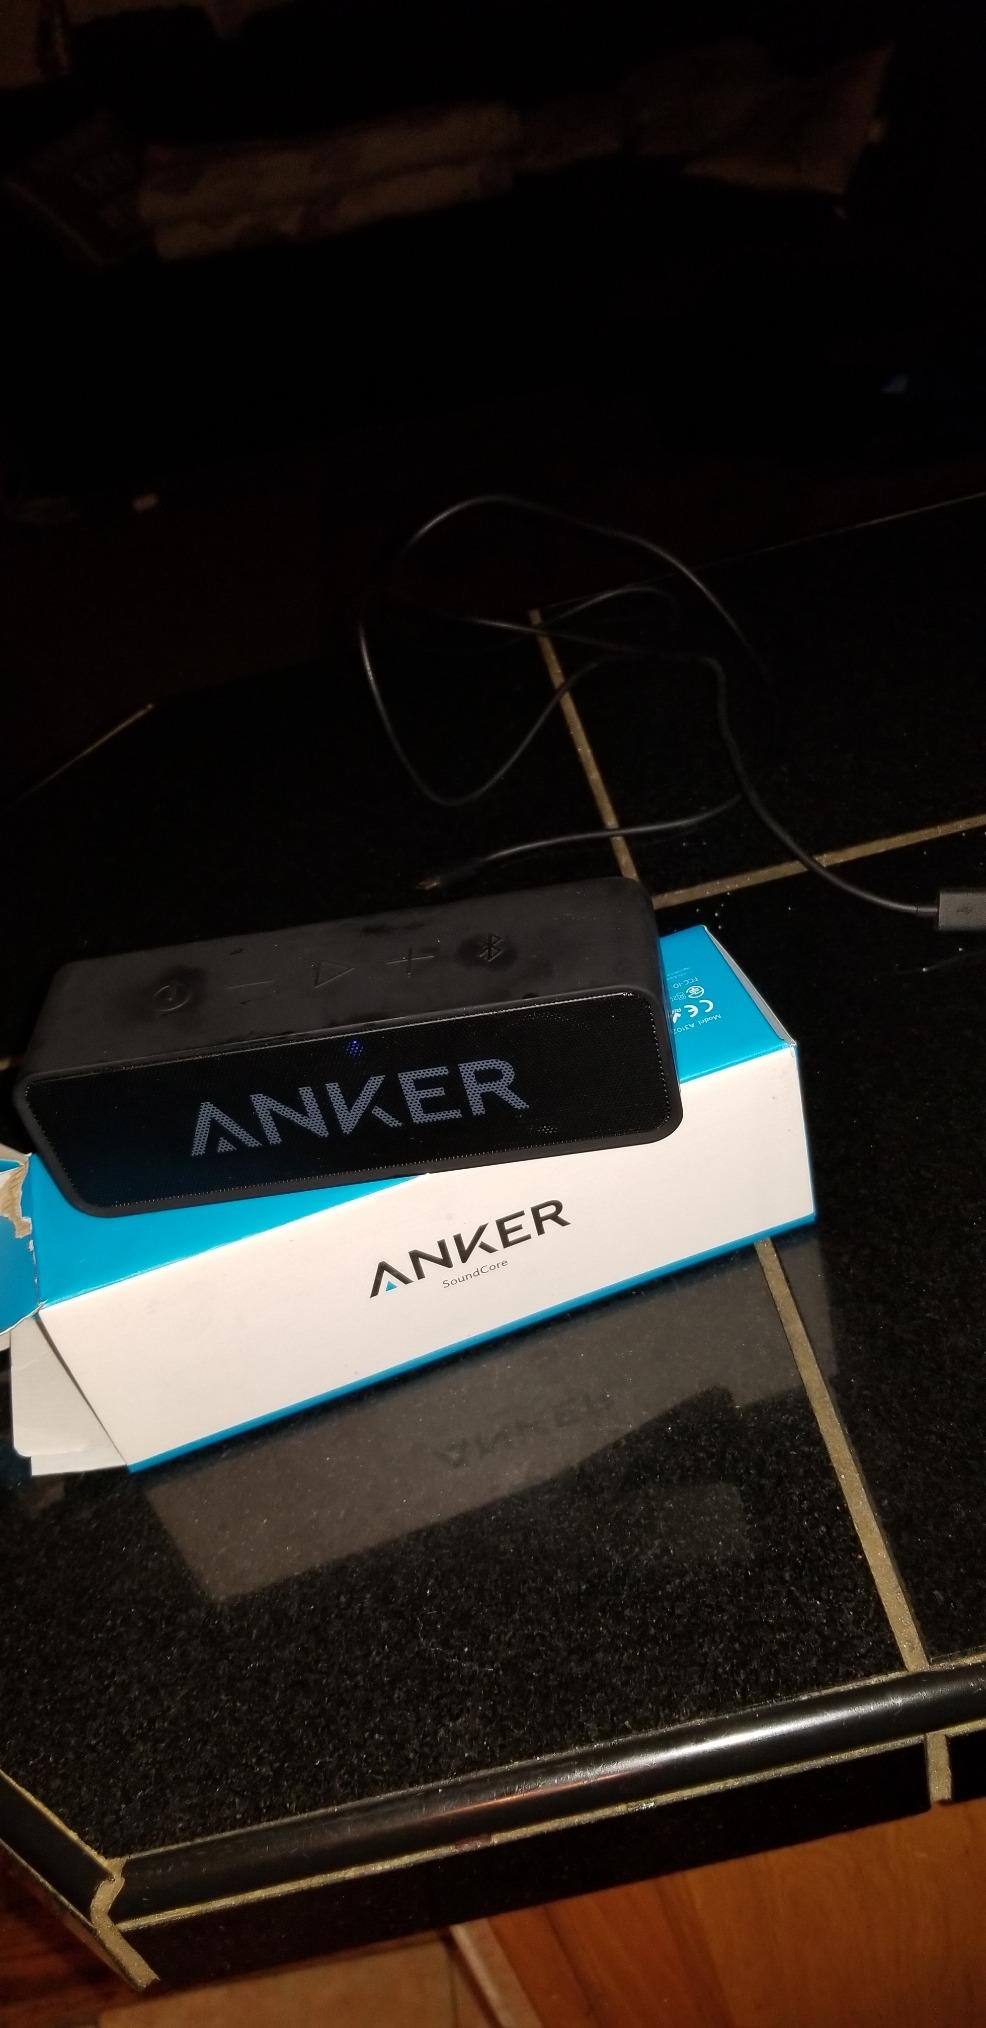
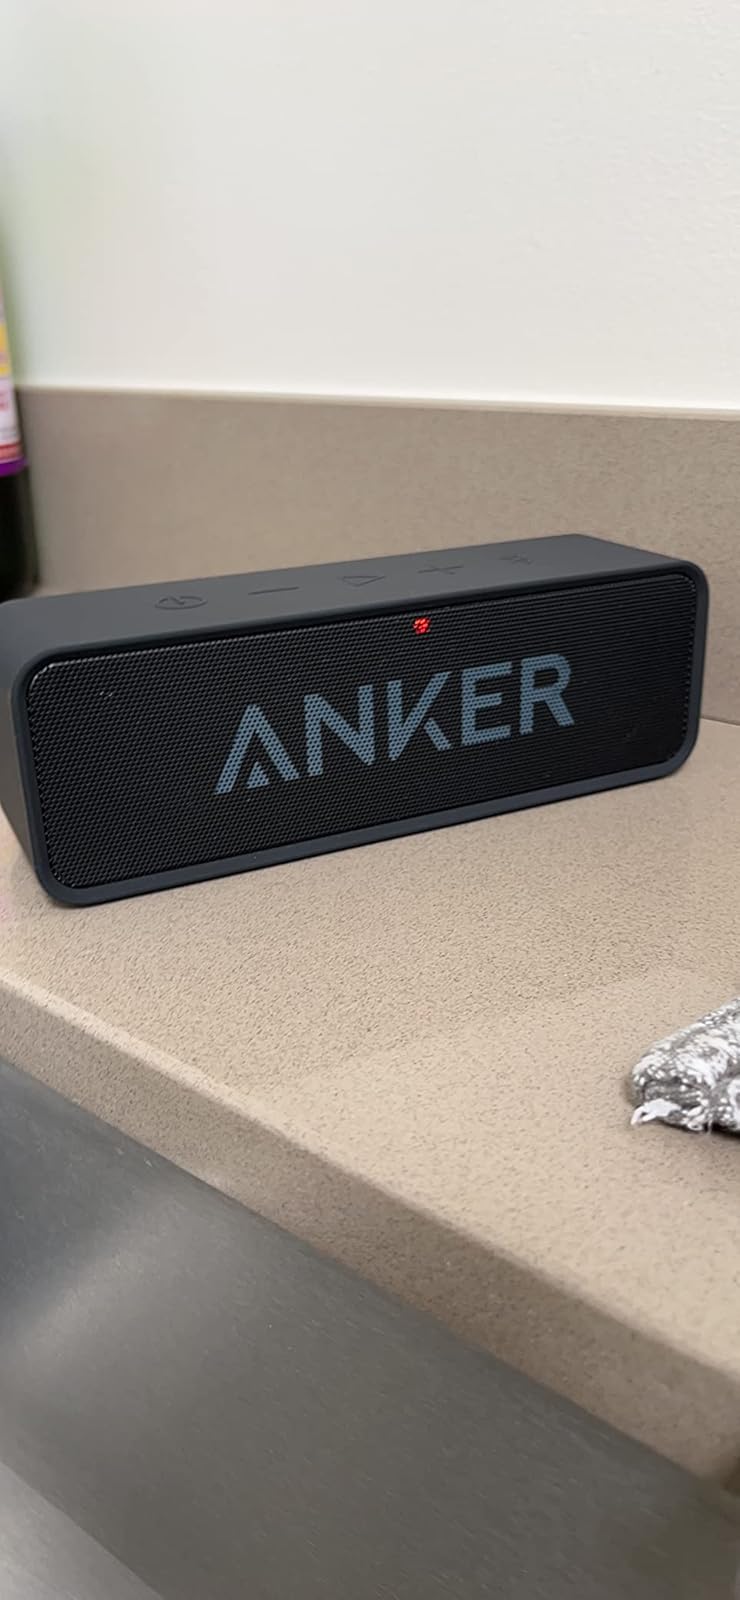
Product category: speaker
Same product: yes